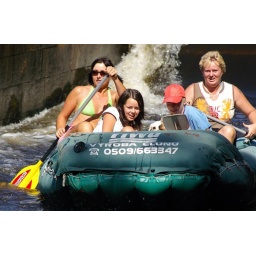
15 Vyssi Brod family and dog in boat 23.8.07 4